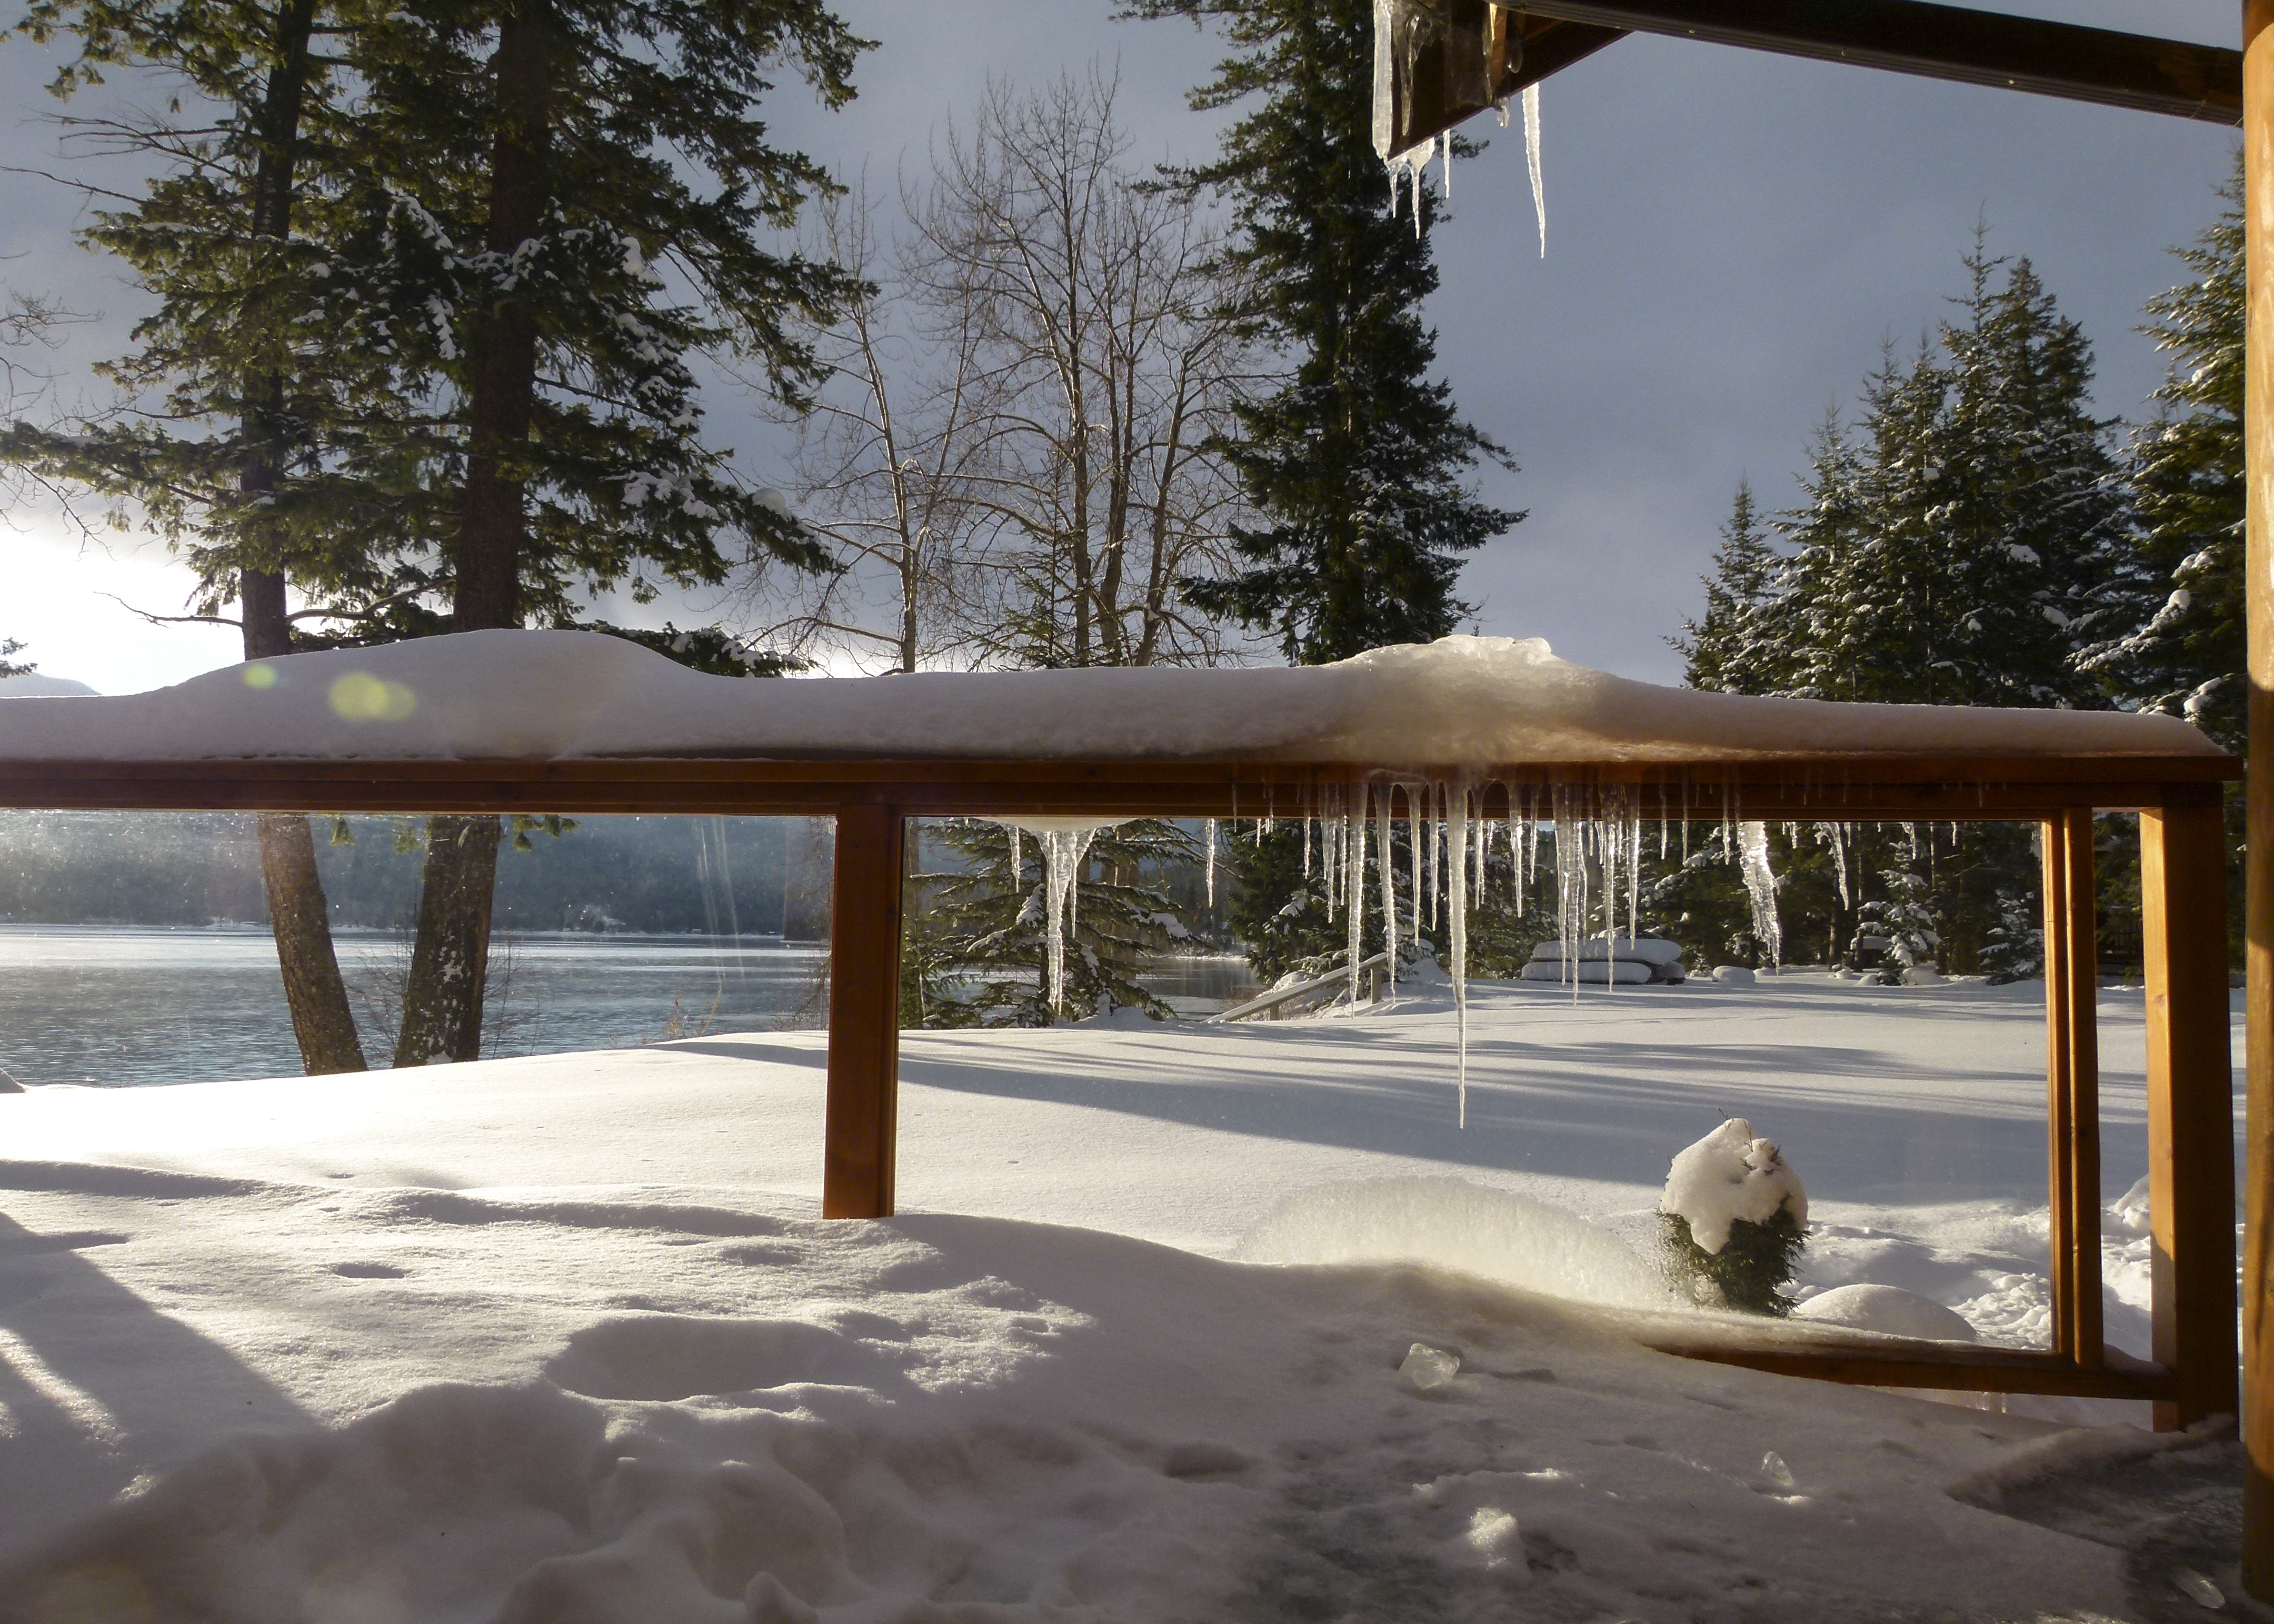
landscape, snow, cold, winter, wood, house, lake, home, scenic, scenery, weather, furniture, season, trees, sunny, outside, resort, canada, icy, day, frosty, mood, winter dream, wintry, british columbia, snow magic, canim lake